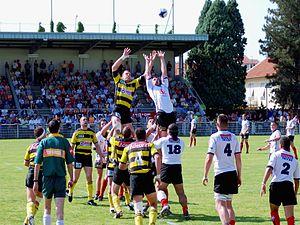
Le LOU Rugby affronte le Stade Montois à domicile en match de championnat Pro D2 au stade Vuillermet (printemps 2005).
Le Lyon olympique universitaire rugby, couramment abrégé en LOU rugby, est la section de rugby à XV du club omnisports Lyon olympique universitaire. La section a été fondée sous le nom Racing Club de Lyon en 1896 et devient le Lyon olympique universitaire en 1901.
Le Stade montois est un club de rugby à XV français créé en 1908 et basé à Mont-de-Marsan.
Au rugby à XV, une touche est le nom donné à la remise en jeu consécutive à la sortie du ballon par les côtés du terrain. Elle est caractérisée par un alignement de joueurs des deux équipes. Cette phase est l'une des phases-clefs du rugby à XV.